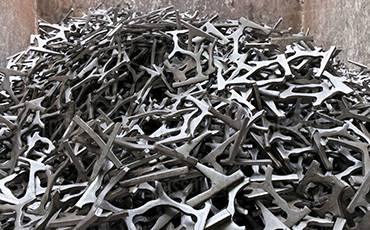
Label: trash